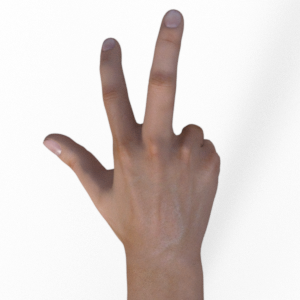
Label: scissors